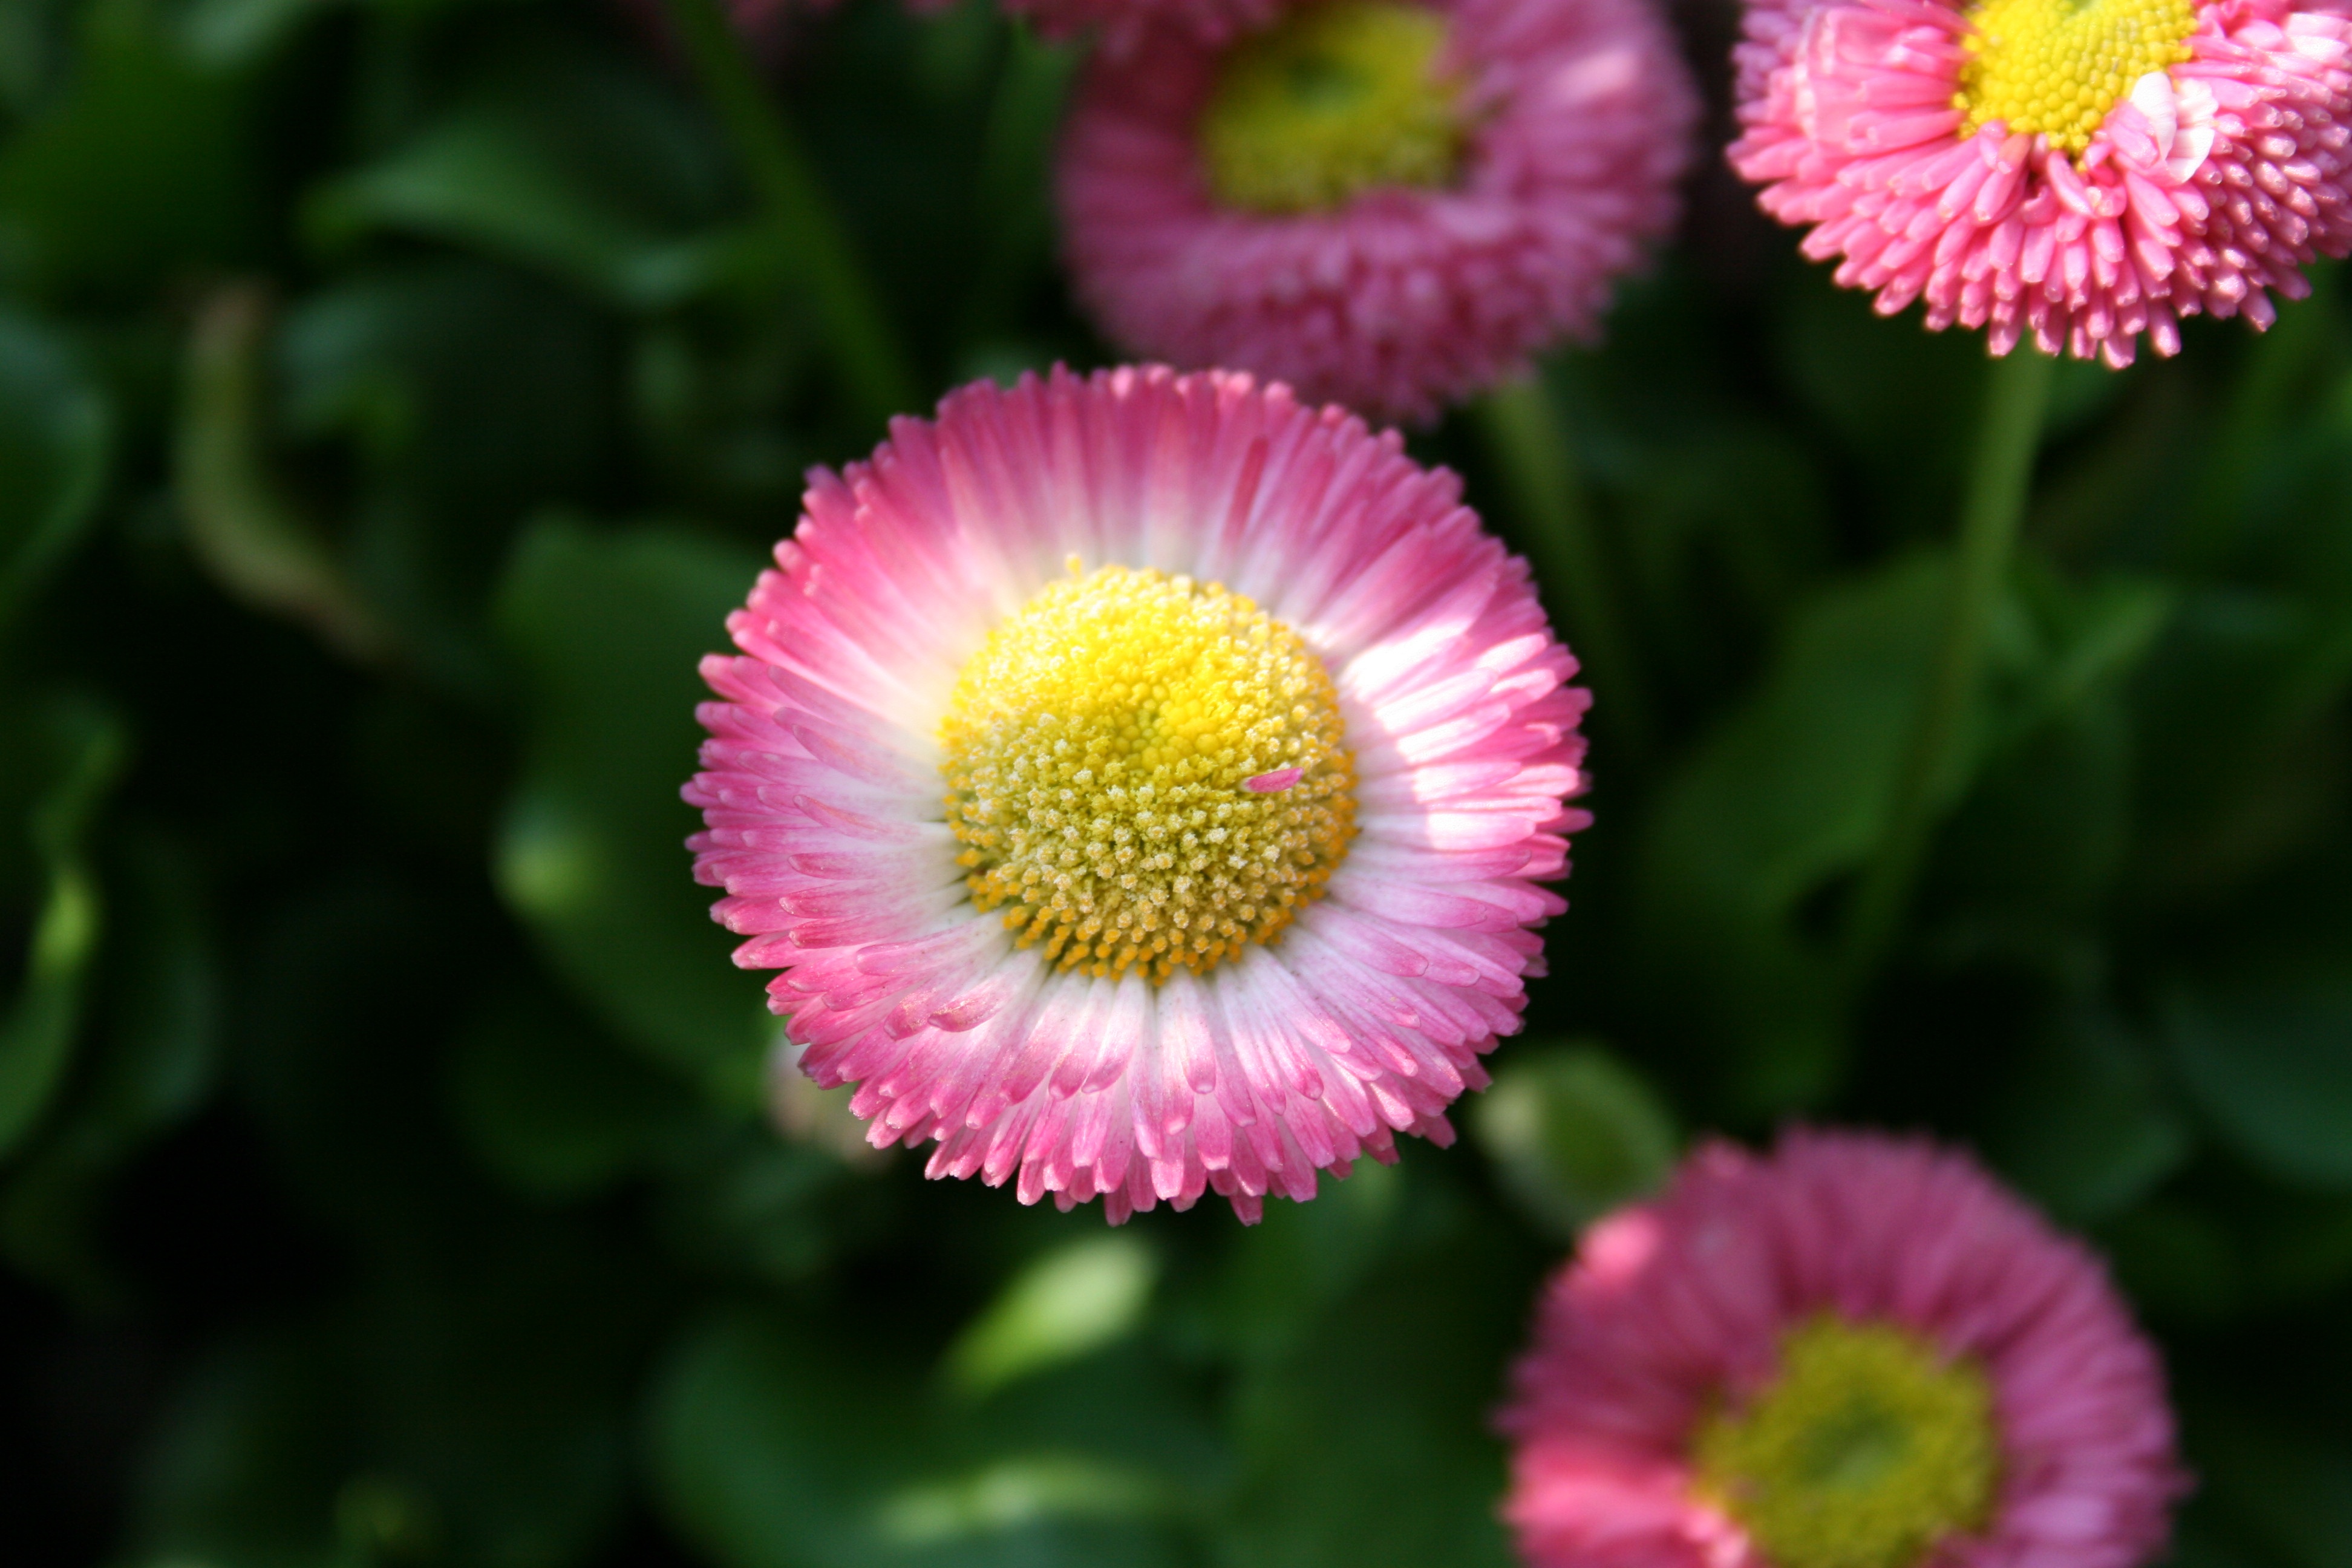
plant, flower, petal, daisy, macro, botany, pink, close, flora, pink flower, macro photography, flowering plant, daisy family, annual plant, land plant